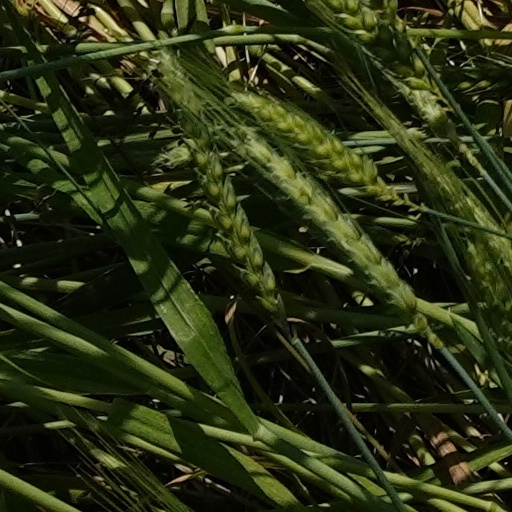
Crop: wheat